Dance Dance Revolution (2010 video game)

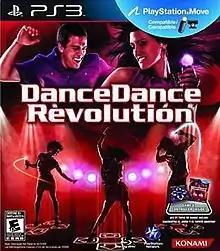
North American cover art for the PlayStation 3

Dance Dance Revolution, released in Europe as Dance Dance Revolution Hottest Party 4 for the Wii version and Dance Dance Revolution New Moves for other versions, is a music video game in the "Dance Dance Revolution" series, with this entry developed by Konami's American division. Unveiled at E3 2010, it was released for the Wii and PlayStation 3 in North America on November 16, 2010. A port of this version for the Xbox 360 was also released on April 12, 2011. It is also the only game in the series to be released for the PlayStation 3, as well as the final game in the series to be released for the Xbox 360.